Vietnam War

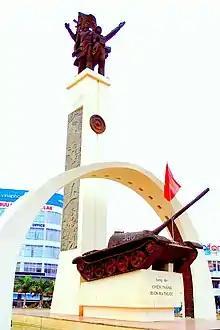
Memorial commemorating the 1974 Buon Me Thuot campaign, depicting a Montagnard of the Central Highlands, a NVA soldier and a T-54 tank

Prince Norodom Sihanouk had proclaimed Cambodia neutral since 1955, but permitted the PAVN/VC to use the port of Sihanoukville and Sihanouk Trail. In March 1969 Nixon launched a secret bombing campaign, called Operation Menu, against communist sanctuaries along the Cambodia/Vietnam border. Only five congressional officials were informed.